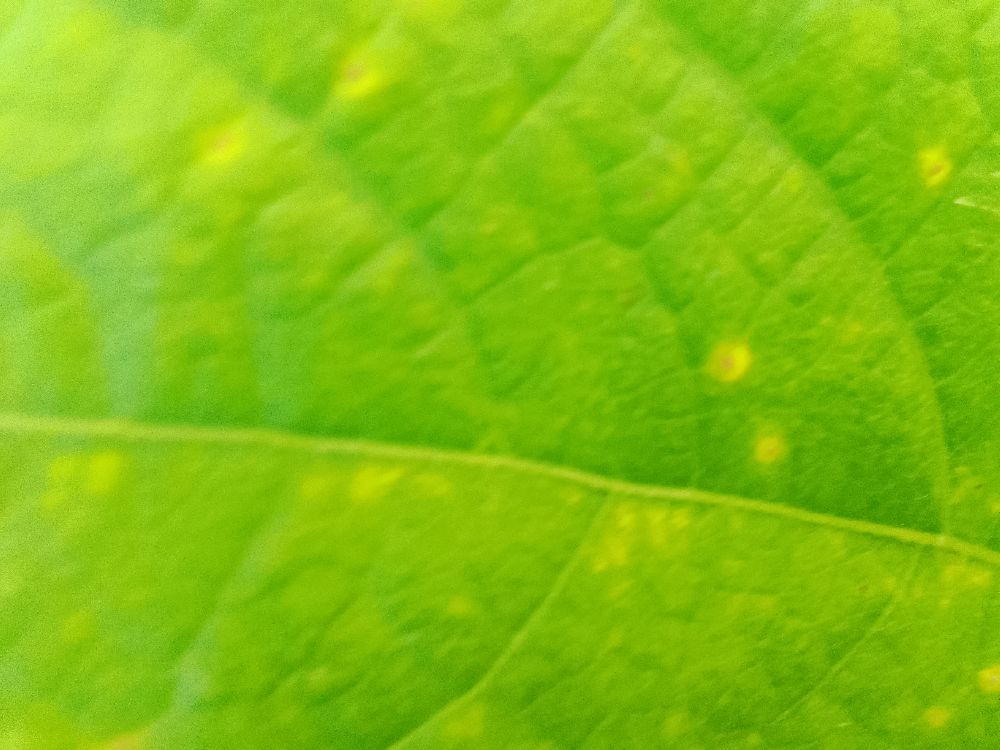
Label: rust